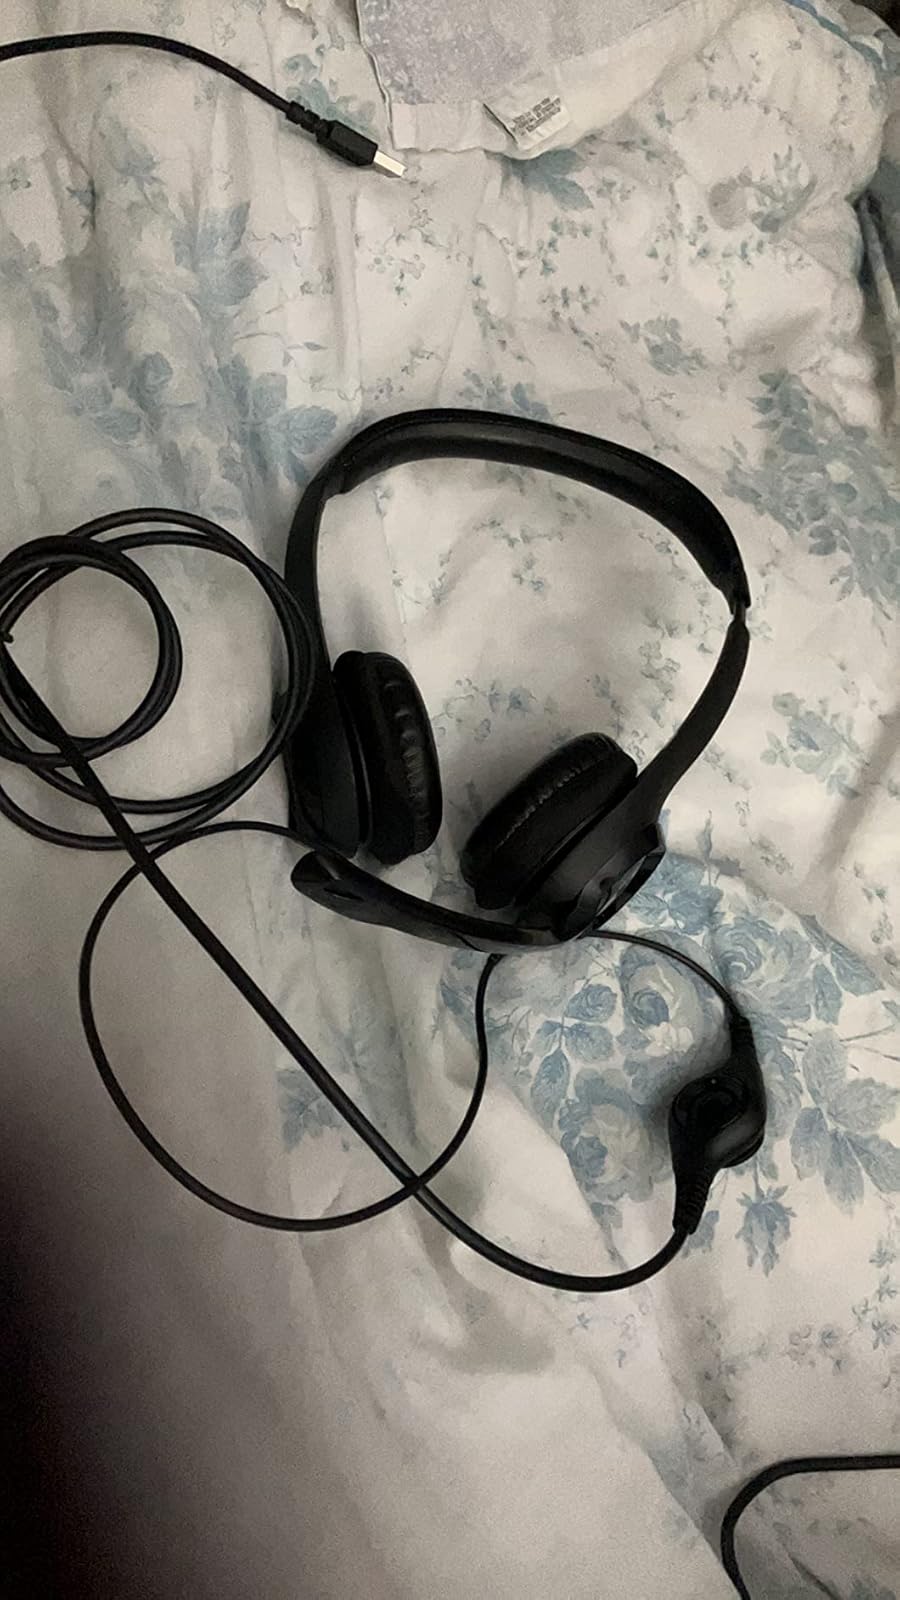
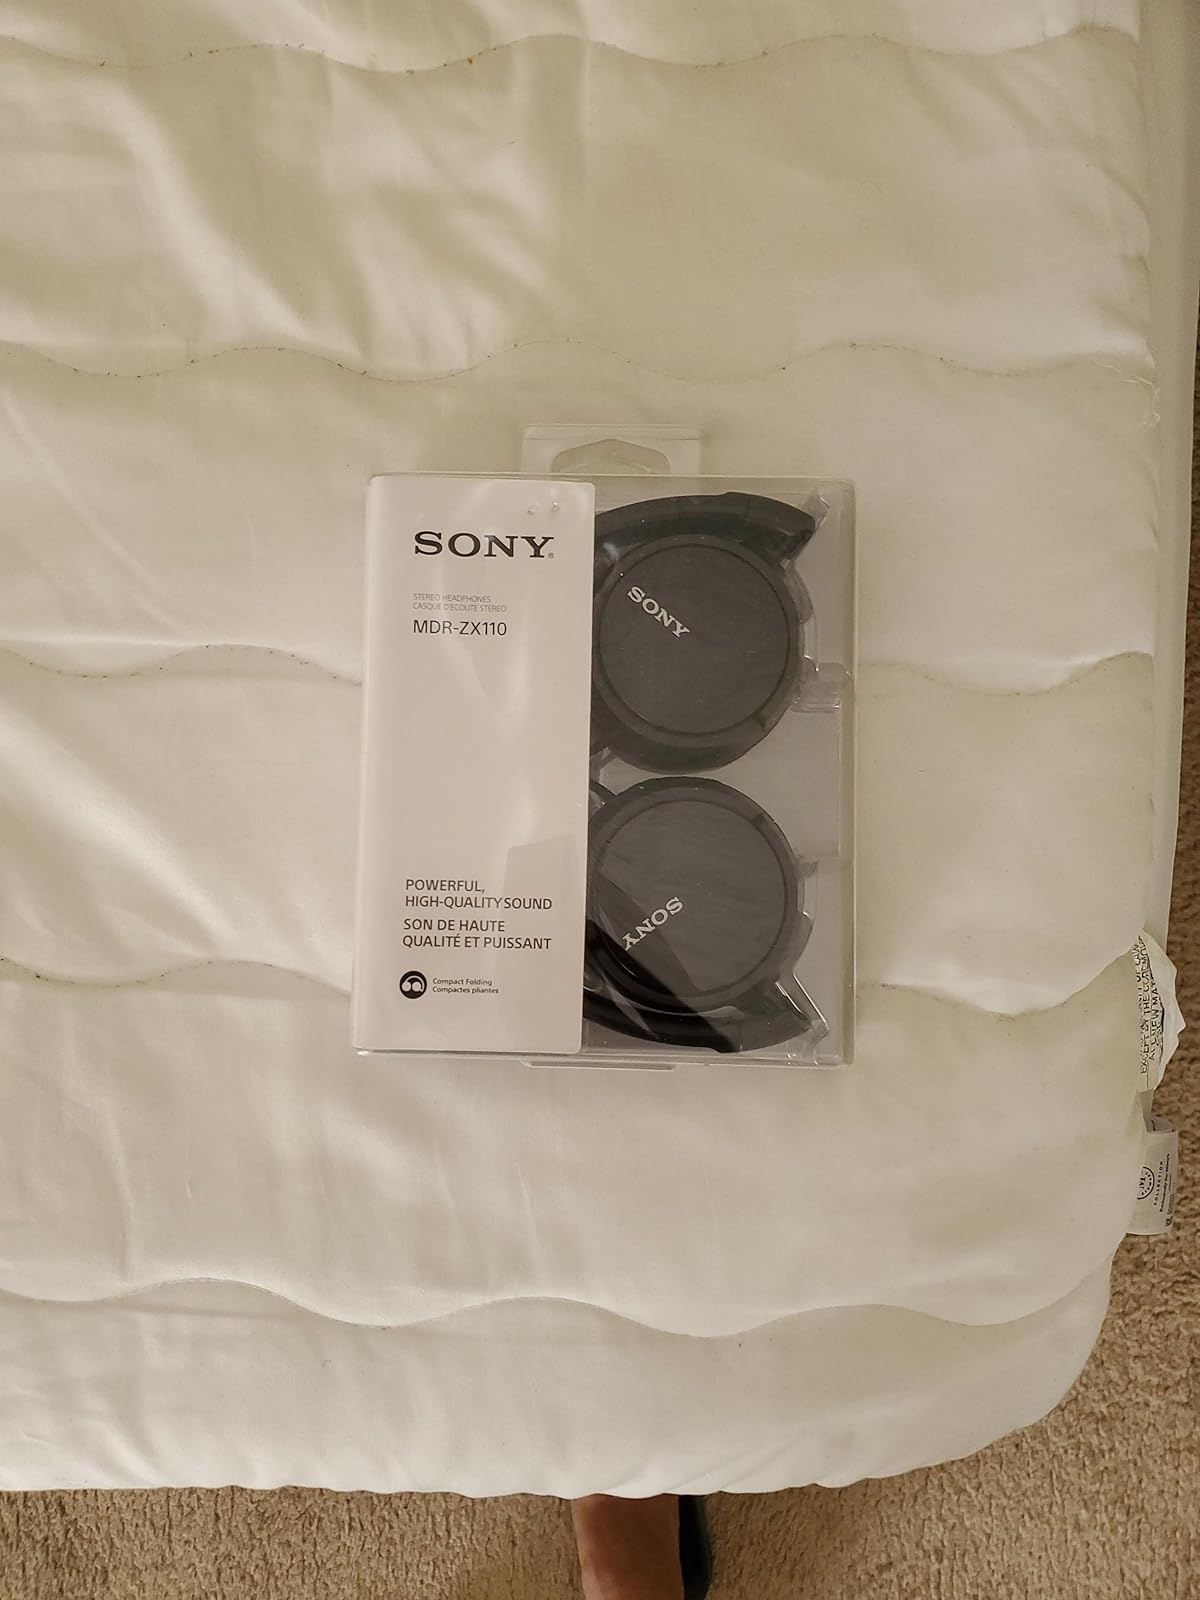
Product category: headphones
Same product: no